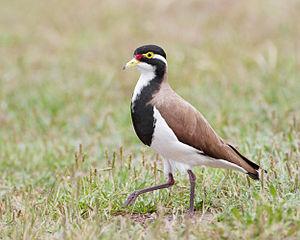
Ceci est une liste des oiseaux endémiques ou quasi-endémiques d'Australie.
Le Vanneau tricolore est une espèce d'oiseaux appartenant au groupe des limicoles et à la famille des Charadriidae.